Rail transport in Myanmar

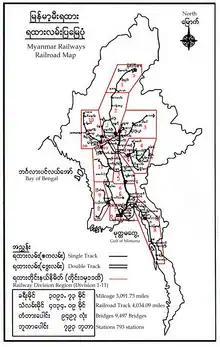
Myanma Railways Division Map

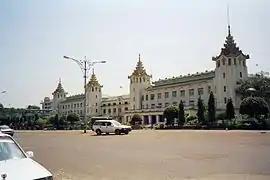
Yangon Central Railway Station in Yangon

Rail transport in Myanmar consists of a railway network with 960 stations. The network, generally spanning north to south with branch lines to the east and west, is the second largest in Southeast Asia, and includes the Yangon Circular Railway which serves as a commuter railway for Yangon, the principal commercial city in Myanmar. The quality of the railway infrastructure is generally poor. The tracks are in poor condition, and are not passable during the monsoon season. The speed of freight trains is heavily restricted on all existing links as a consequence of poor track and bridge conditions. The maximum speed for freight trains has been quoted as , suggesting that commercial speeds on this section could be as low as .